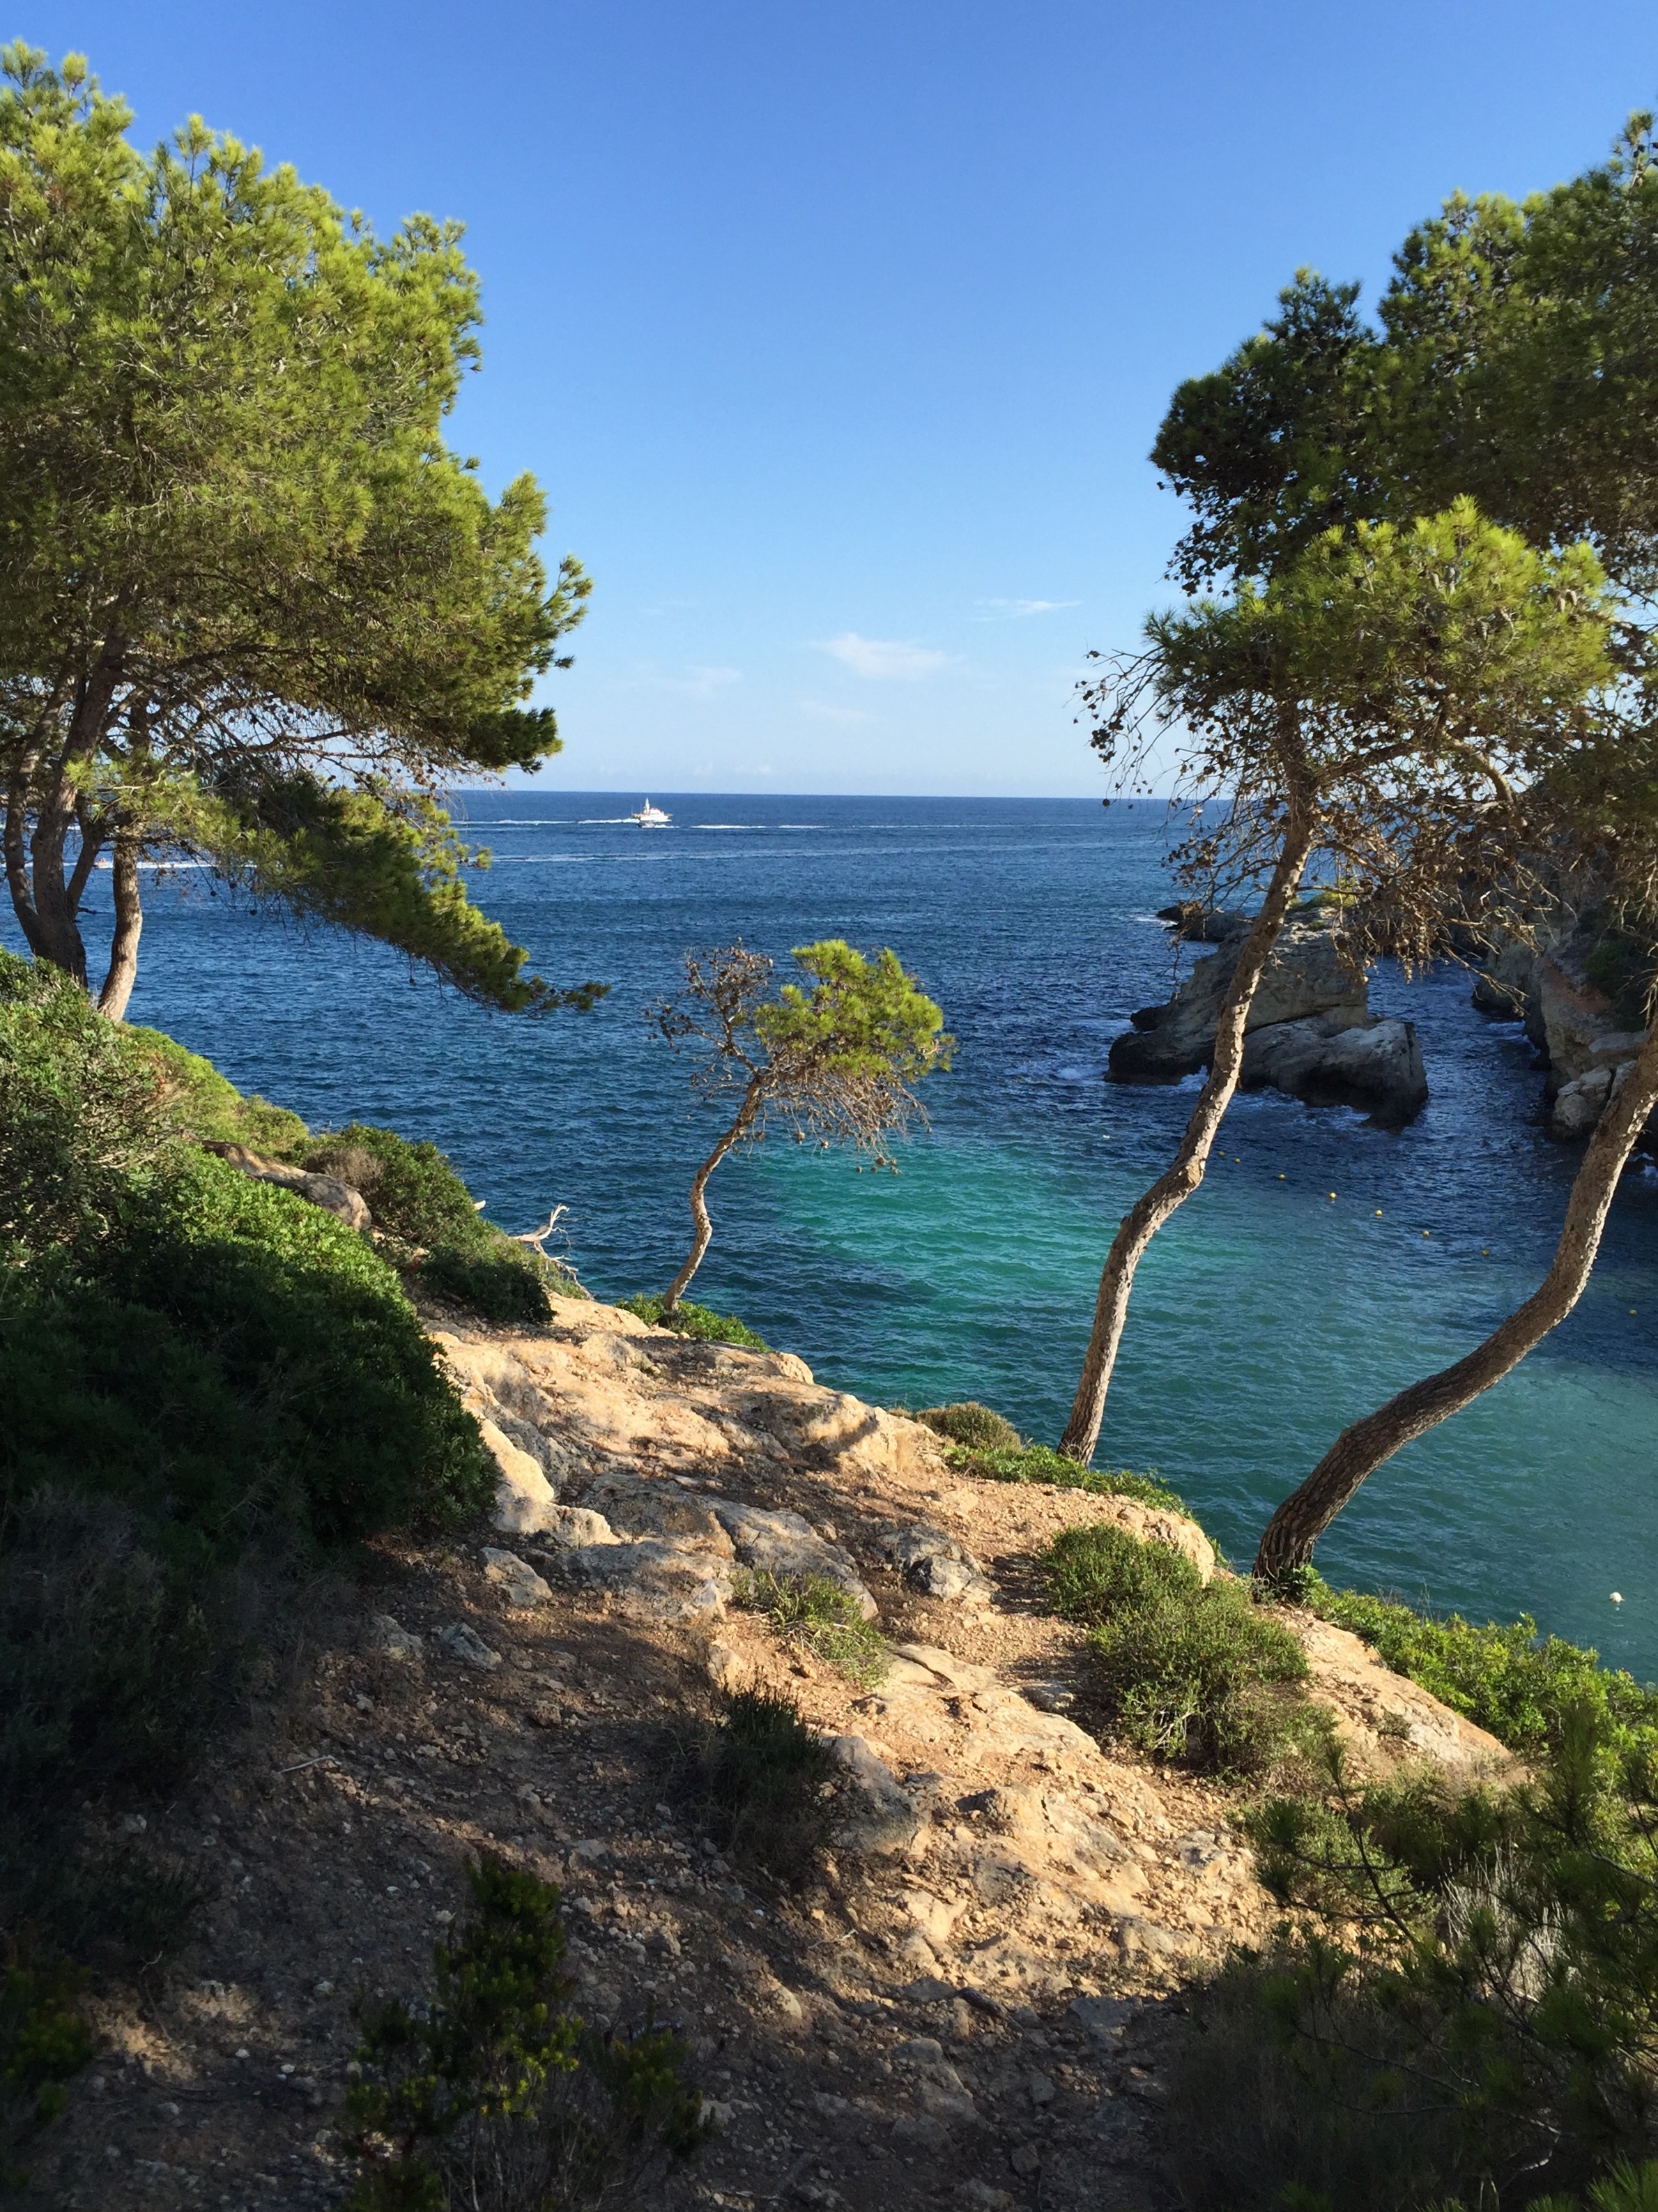
beach, landscape, sea, coast, tree, water, nature, grass, rock, ocean, leaf, shore, summer, vacation, cliff, cove, green, holiday, lagoon, bay, island, terrain, body of water, spain, mallorca, tropics, woody plant, arecales